Egyptian revolution of 1952

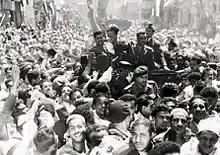
Members of the Free Officers welcomed by crowds in Cairo in January 1953. Standing in the automobile, from left to right: Youssef Seddik, Salah Salem, Gamal Abdel Nasser and Abdel Latif Boghdadi

By the spring of 1952, the Free Officers began plotting their coup. They had planned to overthrow the monarchy in early August, but events soon made them accelerate their plans. On July 16, King Farouk ordered the governing board of the Officers Club dissolved, causing the officers to fear their arrest was imminent.